Katayama Hiroko

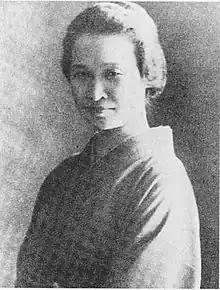
Hiroko Katayama

Katayama Hiroko (片山広子 born 10 February 1878 in Tokyo, died 19 March 1957) was a Japanese poet and translator. She did many translations of Irish writers under the pseudonym Matsumura Mineko. Her husband was a noted bureaucrat. She reportedly took her pseudonym from a name she saw on a child's umbrella. She maintained a friendship with Ryūnosuke Akutagawa and he reportedly said of her "Finally I have met a woman who can be called my equal in the arena of words." She also acted as a mentor to Muraoka Hanako who is known in Japan for translating Anne of Green Gables.